Marilyn Hall

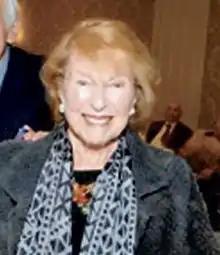

Marilyn Doreen Hall ( Plottel; May 17, 1927 – June 5, 2017) was a Canadian-American television and theatre producer, as well as a television writer. She also wrote songs, a cookbook and book reviews. She supported many charities, including Jewish causes in the United States and Israel.